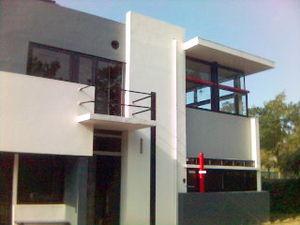
L'Architecture moderne ou Mouvement moderne naît du passage progressif de la campagne à la ville dans un contexte de changements techniques, sociaux et culturels liés à la révolution industrielle. Les conséquences se font sentir dans la construction et l'urbanisme entre la fin du XVIIIᵉ siècle et le début du XIXᵉ siècle et plus précisément dans l'après guerre après Waterloo. Puis une ligne cohérente de pensée se produit pour la première fois en Angleterre avec William Morris en 1860 mais le point crucial du processus qui met la théorie et la pratique face à la réalité est atteint par Walter Gropius en 1919 quand il ouvre le Bauhaus de Weimar. C'est à ce moment que l'on peut parler au sens strict du terme de mouvement moderne.